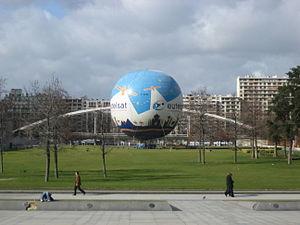
Une photo du ballon captif du parc André-Citroën, dans le 15e arrondissement de Paris.
Eutelsat est une société anonyme de droit français dont le siège social est situé dans le 15ᵉ arrondissement de Paris, 70 rue Balard. Créée en 1977 en tant qu'organisation intergouvernementale dans le but d'améliorer le réseau téléphonique européen, son activité principale consiste aujourd'hui à gérer la transmission par satellite de chaînes de télévision et stations de radio. En 2001, Eutelsat est privatisée et devient une société anonyme de plein droit. L'organisation intergouvernementale EUTELSAT IGO demeure néanmoins afin de veiller à ce que la société anonyme respecte notamment les Principes de base définis dans la Convention amendée d’EUTELSAT.